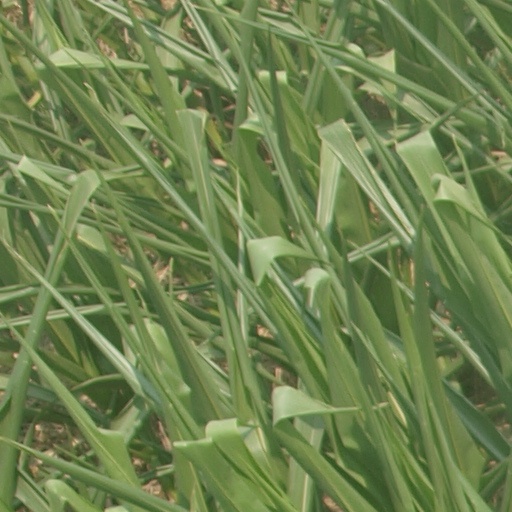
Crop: maize; corn